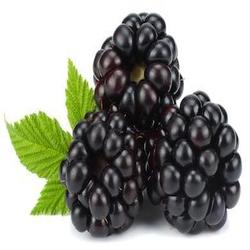
Label: Blackberry